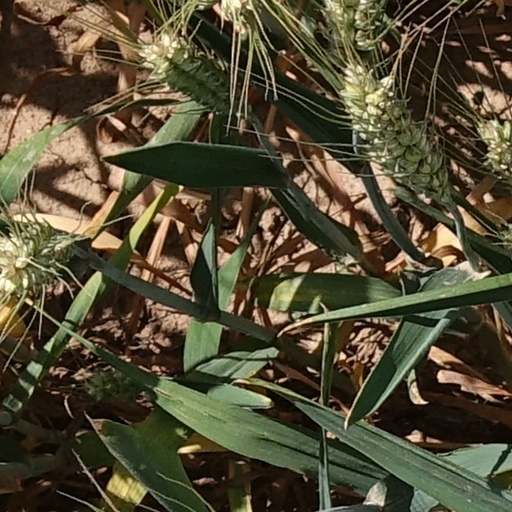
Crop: wheat